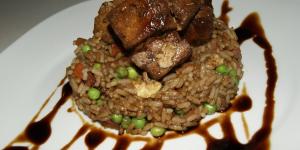
atun macerado